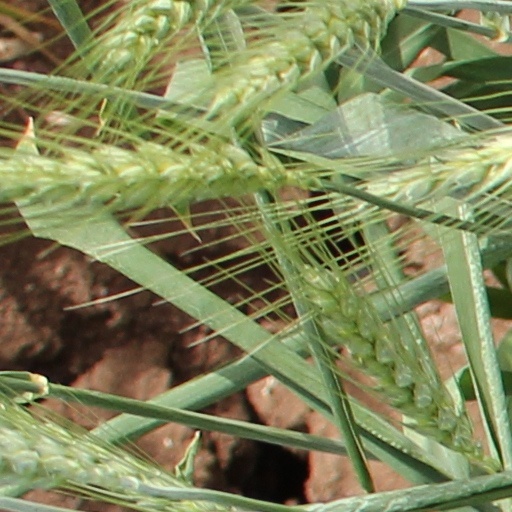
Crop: wheat